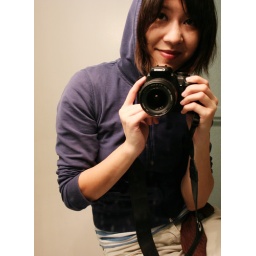
First mirror shot in renovated bathroom